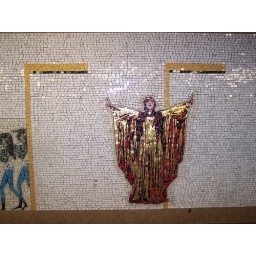
Tiled walls and signs underground in the 66th Street (Lincoln Center) subway stop in Manhattan, New York City. July 2006.